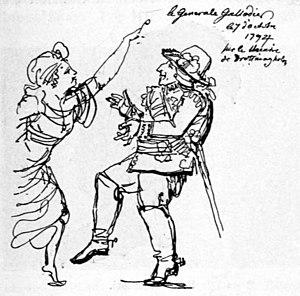
Louis Gallodier est un danseur et maître de ballet français né à Valence en 1734 et mort de la goutte à Stockholm le 6 juin 1803.